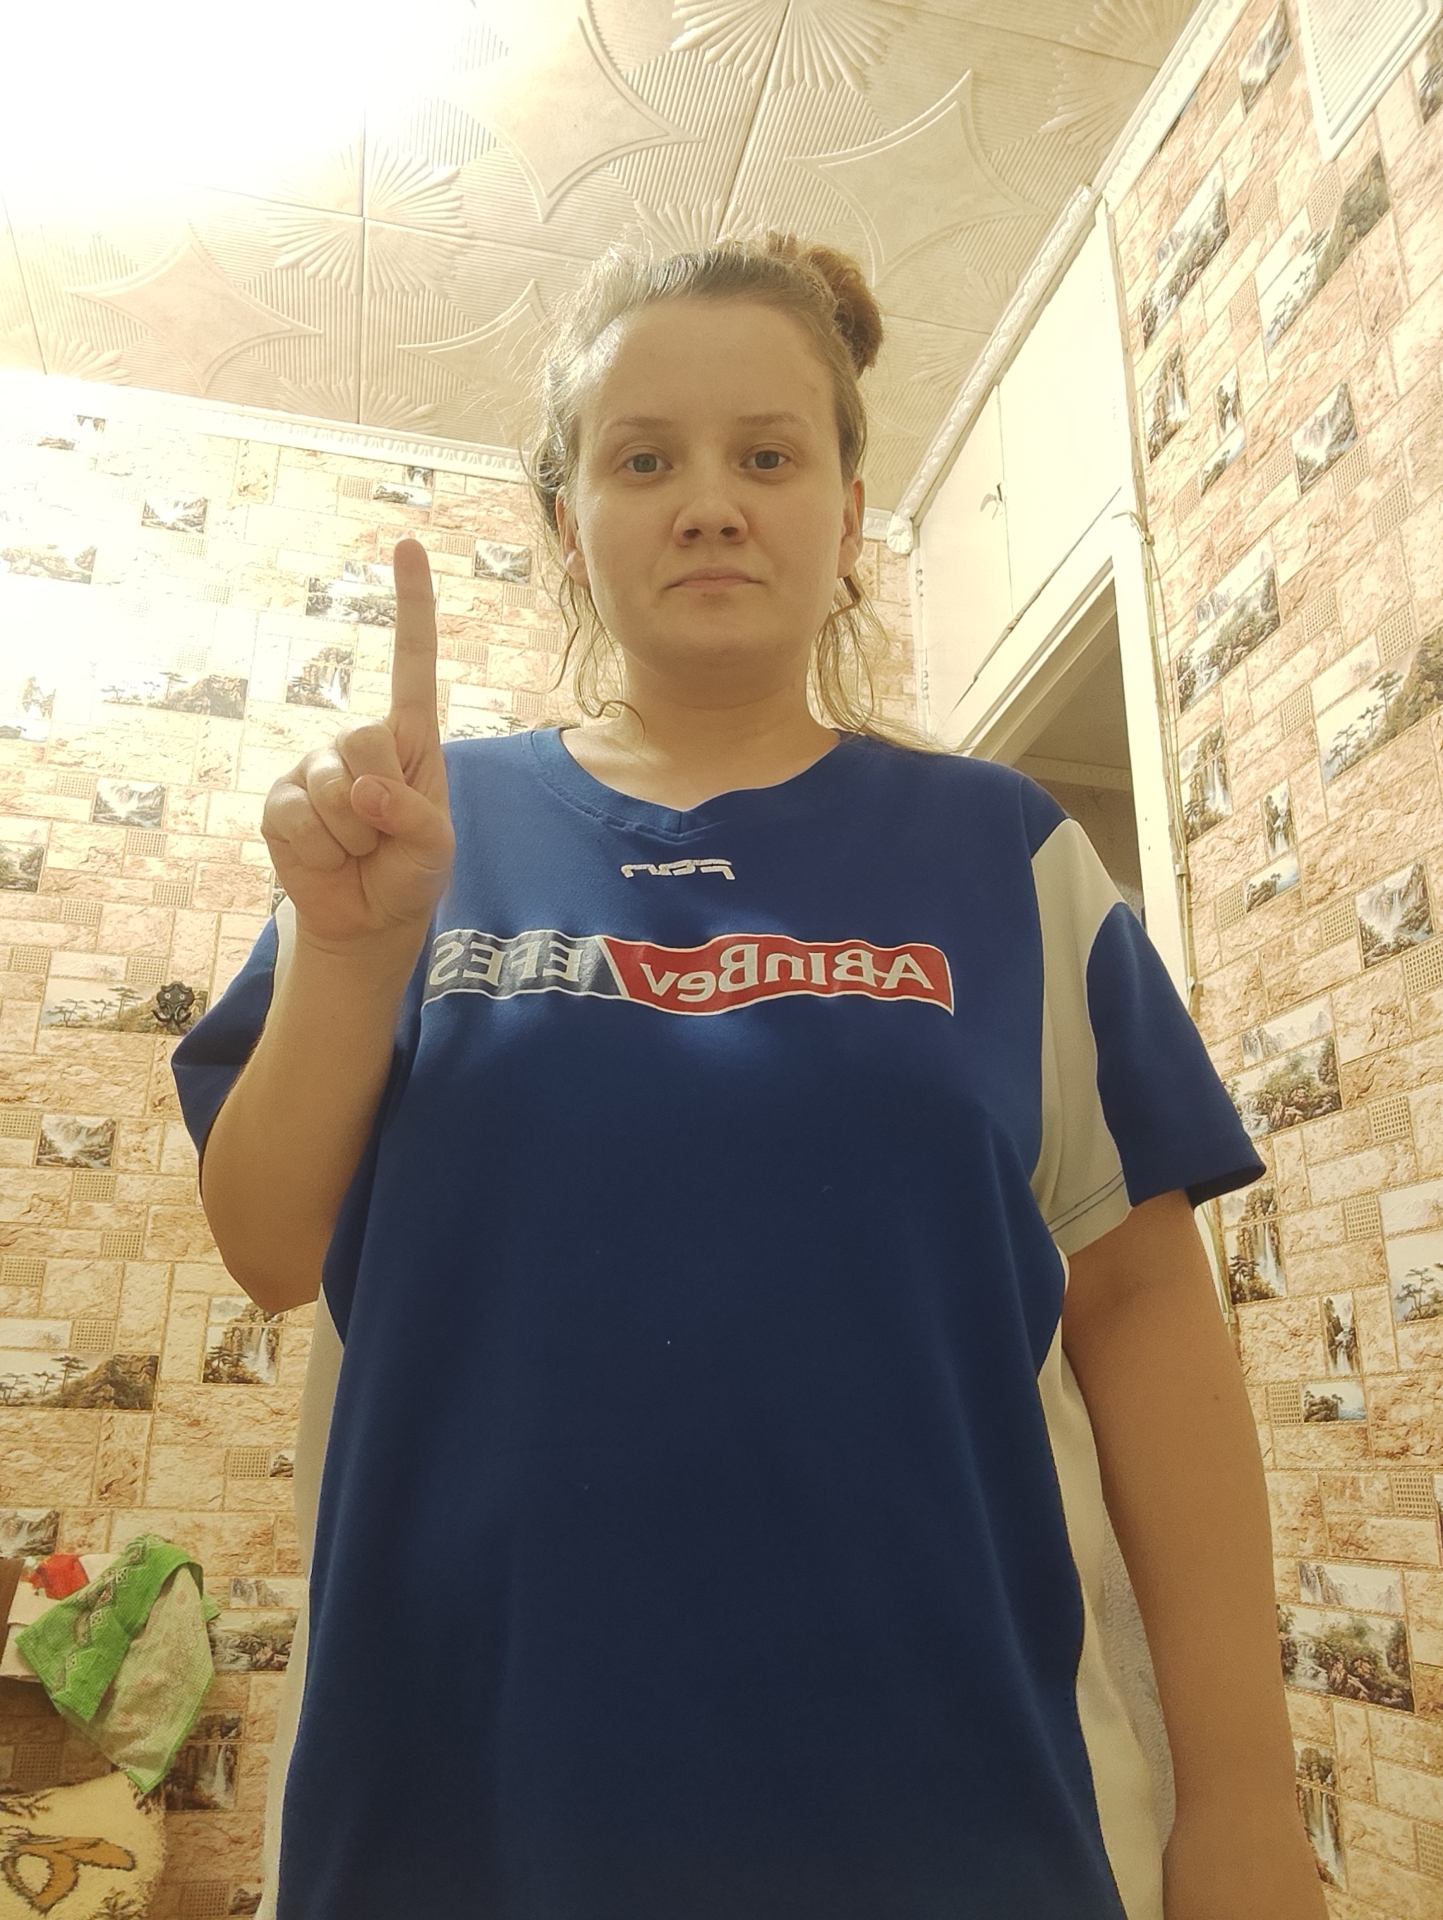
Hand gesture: one